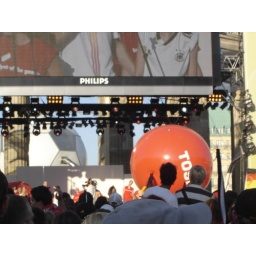
A big red ball was rolling over the crowd